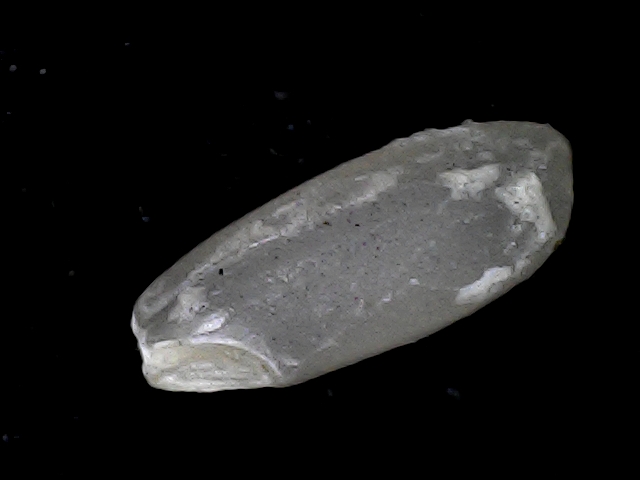
Rice variety: BD93